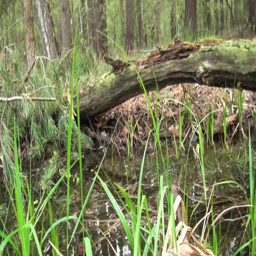
fallen tree in the forest